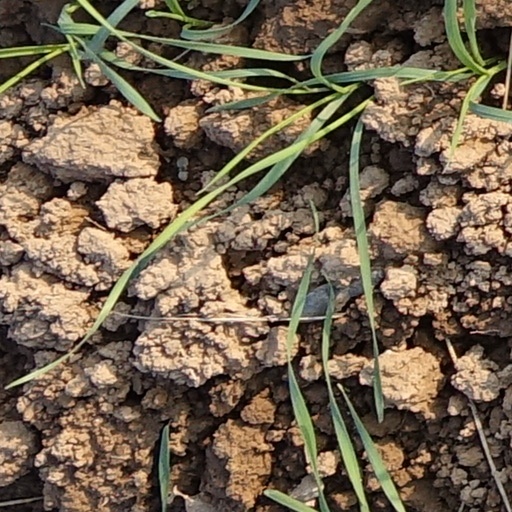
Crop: wheat